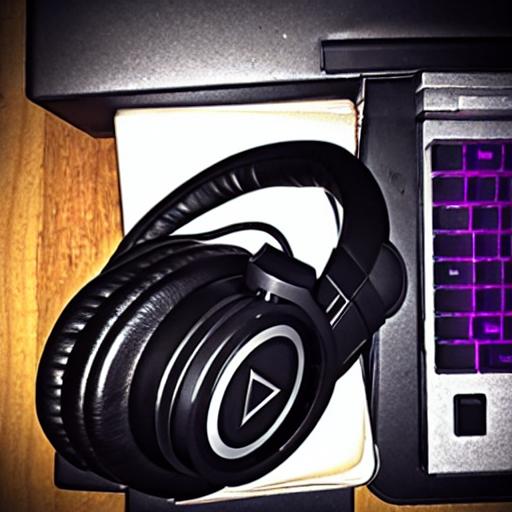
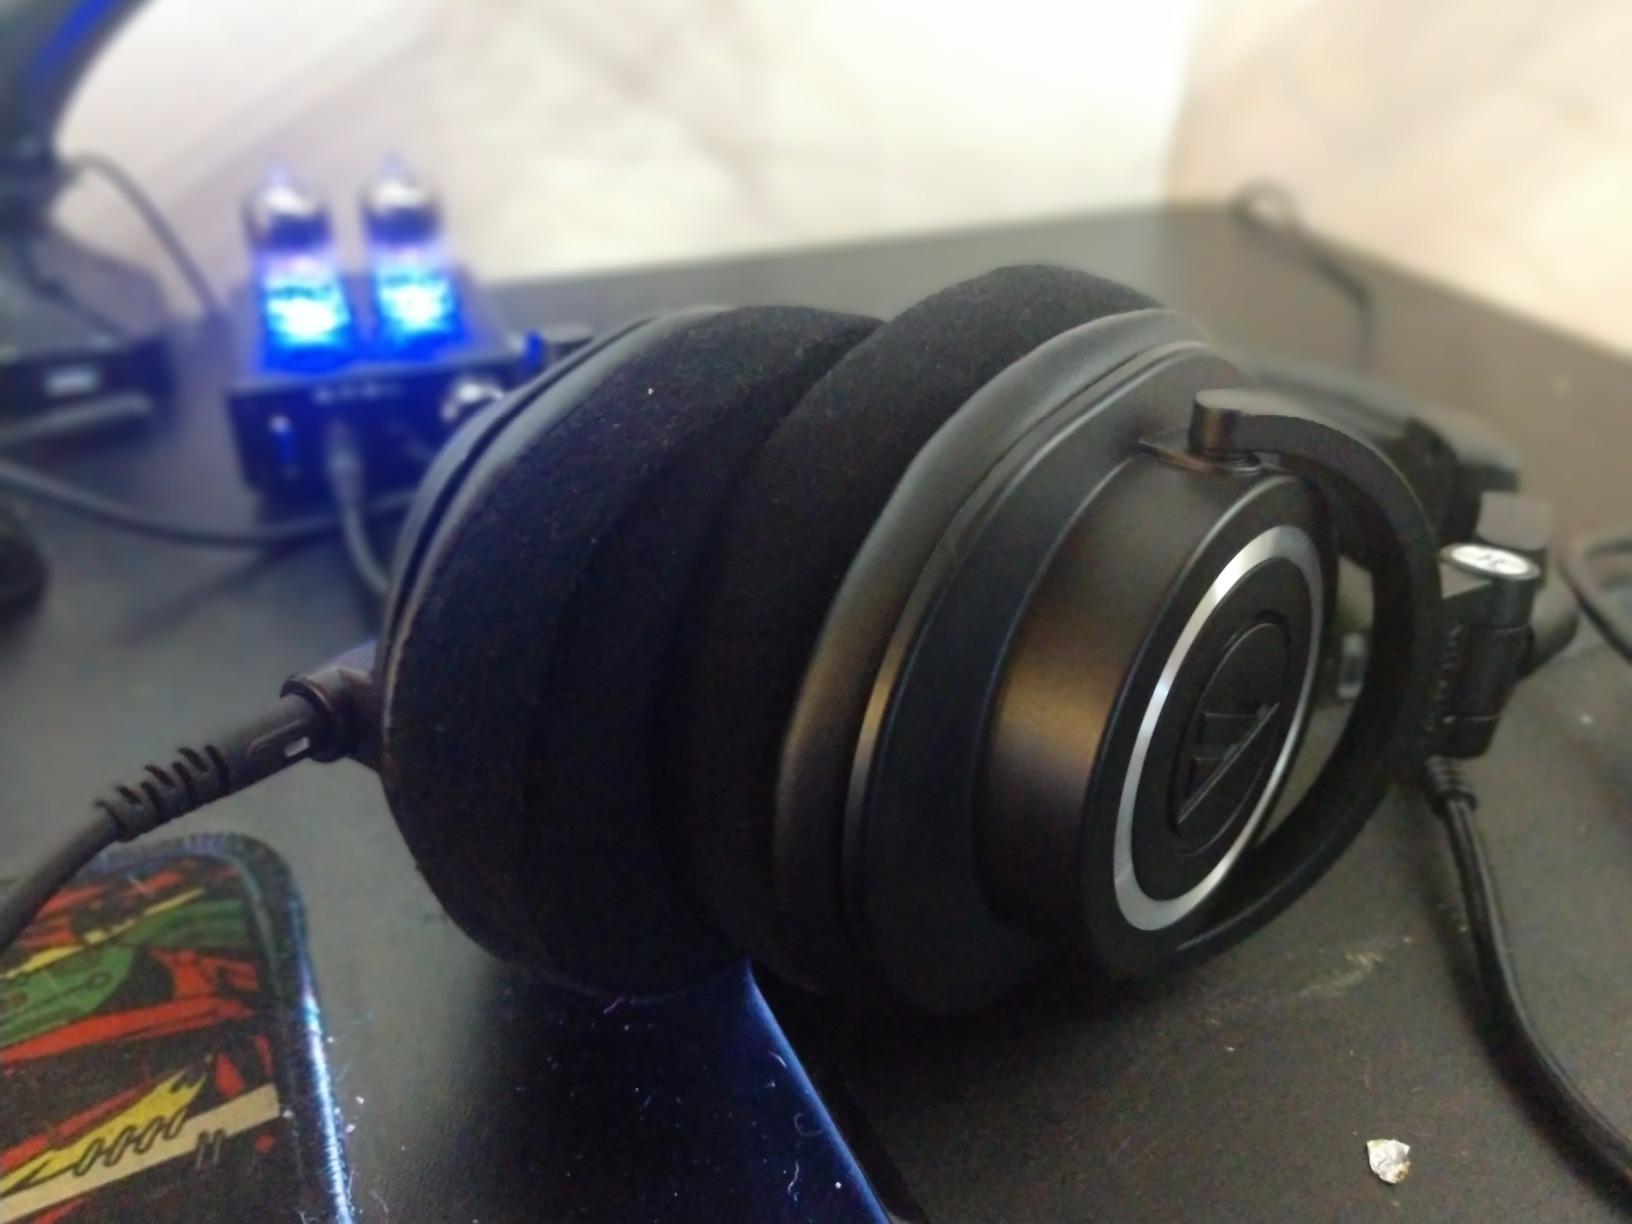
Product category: headphones
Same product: no